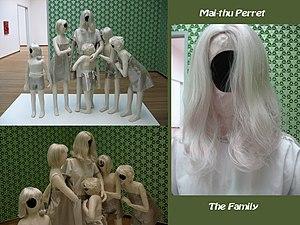
Mai-thu Perret -The Family
Mai-Thu Perret, née le 17 septembre 1976 à Genève est une artiste pluridisciplinaire suisse d'origine franco-vietnamienne. Au travers d'installations et de performances, elle combine féminisme politique, esthétique de l'avant-garde du XXᵉ siècle, textes littéraires et objets d'artisanat.